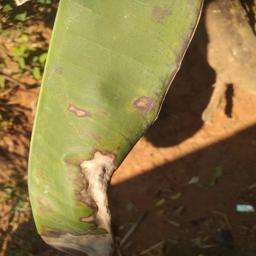
Label: MALBHOG LEAF